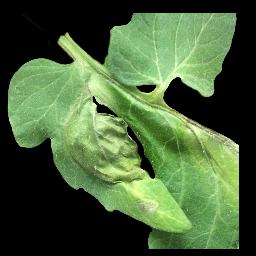
Label: Tomato___Late_blight